Operation Badr (1973)

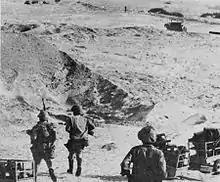
Egyptian soldiers on the east bank. Notice the carts. Pulled by two men, these transports greatly assisted in the movement of weapons and matériel on the east bank, while no vehicles had yet crossed.

The High Minarets called for assault infantry to establish bridgeheads deep and wide. The relatively short perimeter would increase fire density, and initially the attack would receive supporting fire from sand ramparts on the western bank. Once reinforcements and armor crossed, the bridgeheads would be deepened to . This had to be accomplished within 18 hours of the start of the operation. Airborne and seaborne forces would conduct attacks and ambushes to delay Israeli reserves heading for the Bar Lev line.